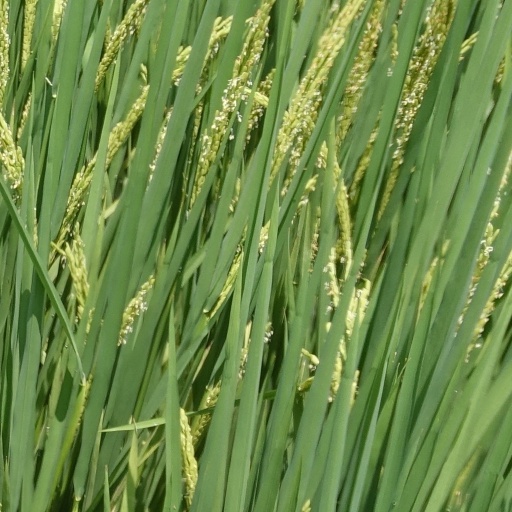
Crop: rice